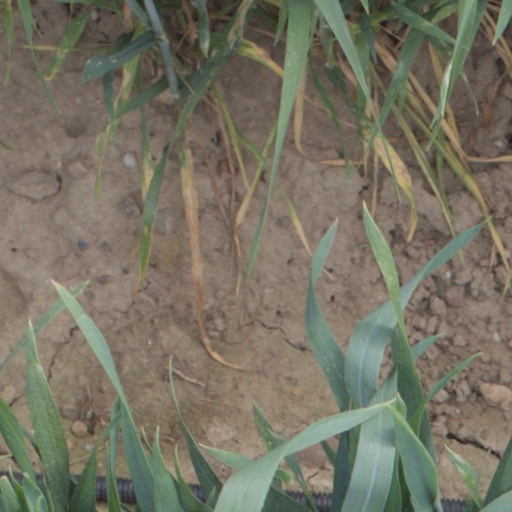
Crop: wheat